Jan Kochanowski

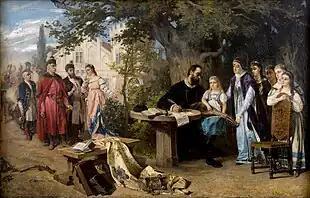
"Jan Zamoyski visits Czarnolas", by Karol Hiller, 1878

In 1559 Kochanowski permanently returned to Poland, where he was active as a humanist and a Renaissance poet. He spent the next fifteen years as a courtier, though little is known about his first few years on return to Poland. The period covering the years 1559-1562 is poorly documented. It can be assumed that the poet established closer contacts with the court of Jan Tarnowski, the voivode of Kraków, and the Radziwiłłs. In mid-1563, Jan entered the service of the Vice Chancellor of the Crown and bishop Piotr Myszkowski, thanks to whom he received the title of royal secretary. There are no details concerning the duties performed by Jan at the royal court. On 7 February 1564 Kochanowski was admitted to the provostship in the Poznań cathedral, which Myszkowski had renounced.